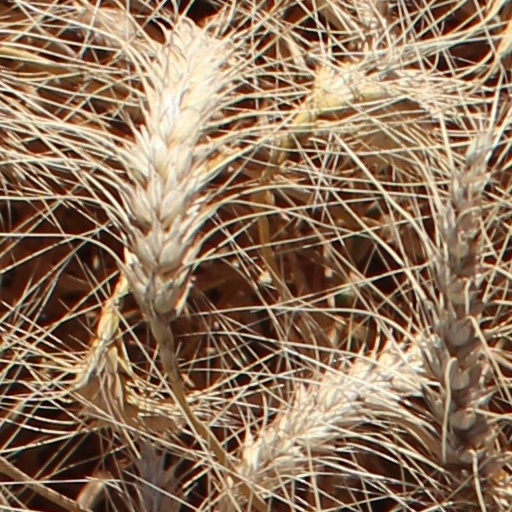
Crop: wheat